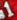
Number: 1